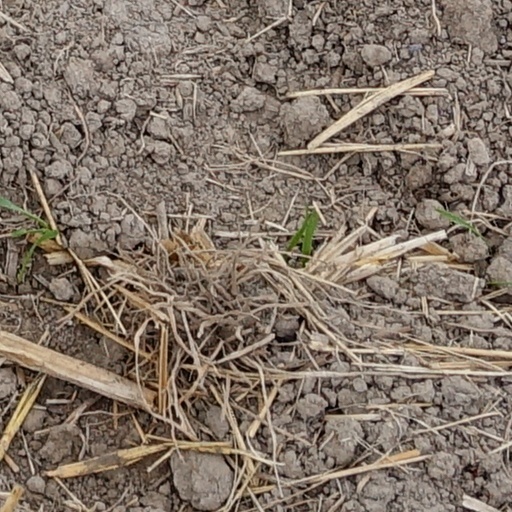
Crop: wheat